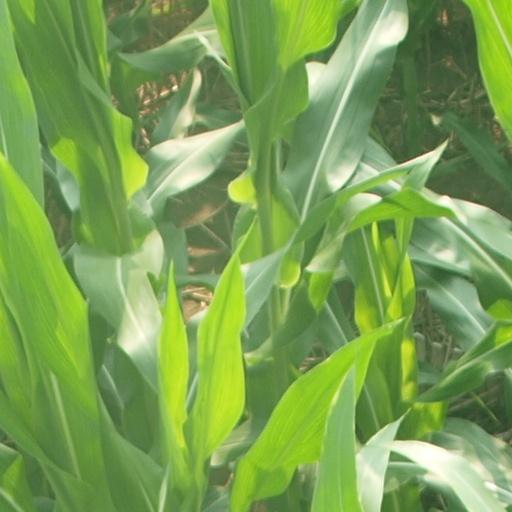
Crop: maize; corn